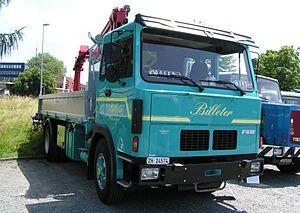
La Franz Brozincevic & Cie. in Wetzikon abrégée fait partie des importants constructeurs de camion, bus et trolleybus suisse.